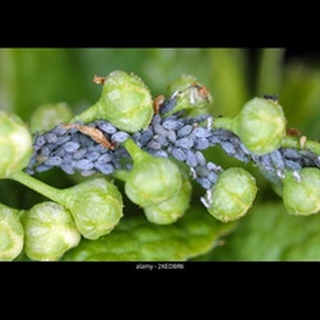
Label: wheat_aphid